Every Day Is Exactly the Same

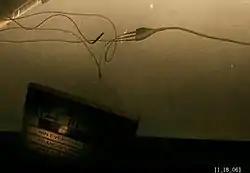
The only officially released image from the production of the scrapped "Every Day is Exactly the Same" music video.

According to The Spiral, the music video for "Every Day Is Exactly the Same", directed by Francis Lawrence, was canceled in post-production. An image of a clapperboard and in the background what appeared to be water tank with a 3-lead ECG appeared on the official Nine Inch Nails website, but was later taken down.